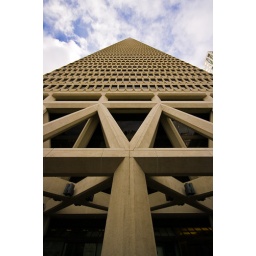
The first bit of blue sky appeared when we were here under the pyramid.